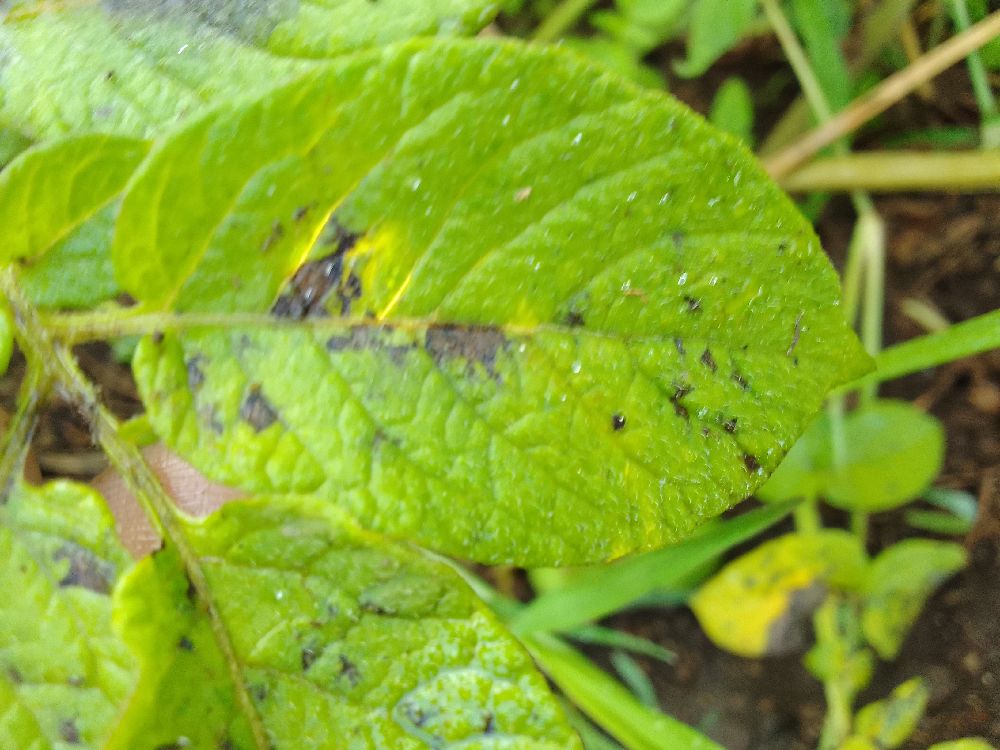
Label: Early blight